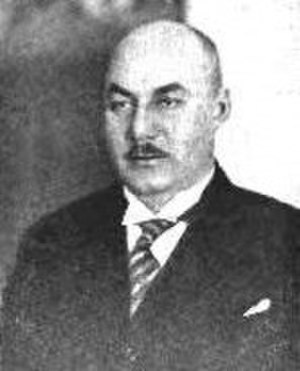
Letlands ministerpræsidenter / Republikken Letland (1918–1940)
Dette er en liste over Republikken Letlands ministerpræsidenter – der på dansk også kendes som statsministre eller premierministre.